Ice Hockey Hair

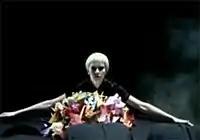
The music video for "Smokin features a woman dressed in black with a blonde bob haircut watching over a group of people wearing berets while they make origami animals. In this screenshot the woman piles up the origami creatures while the beret wearers, shown in the foreground, bow their heads.

The music video for "Smokin was directed by Peter Gray and also appears on the DVD version of "Songbook: The Singles, Vol. 1".